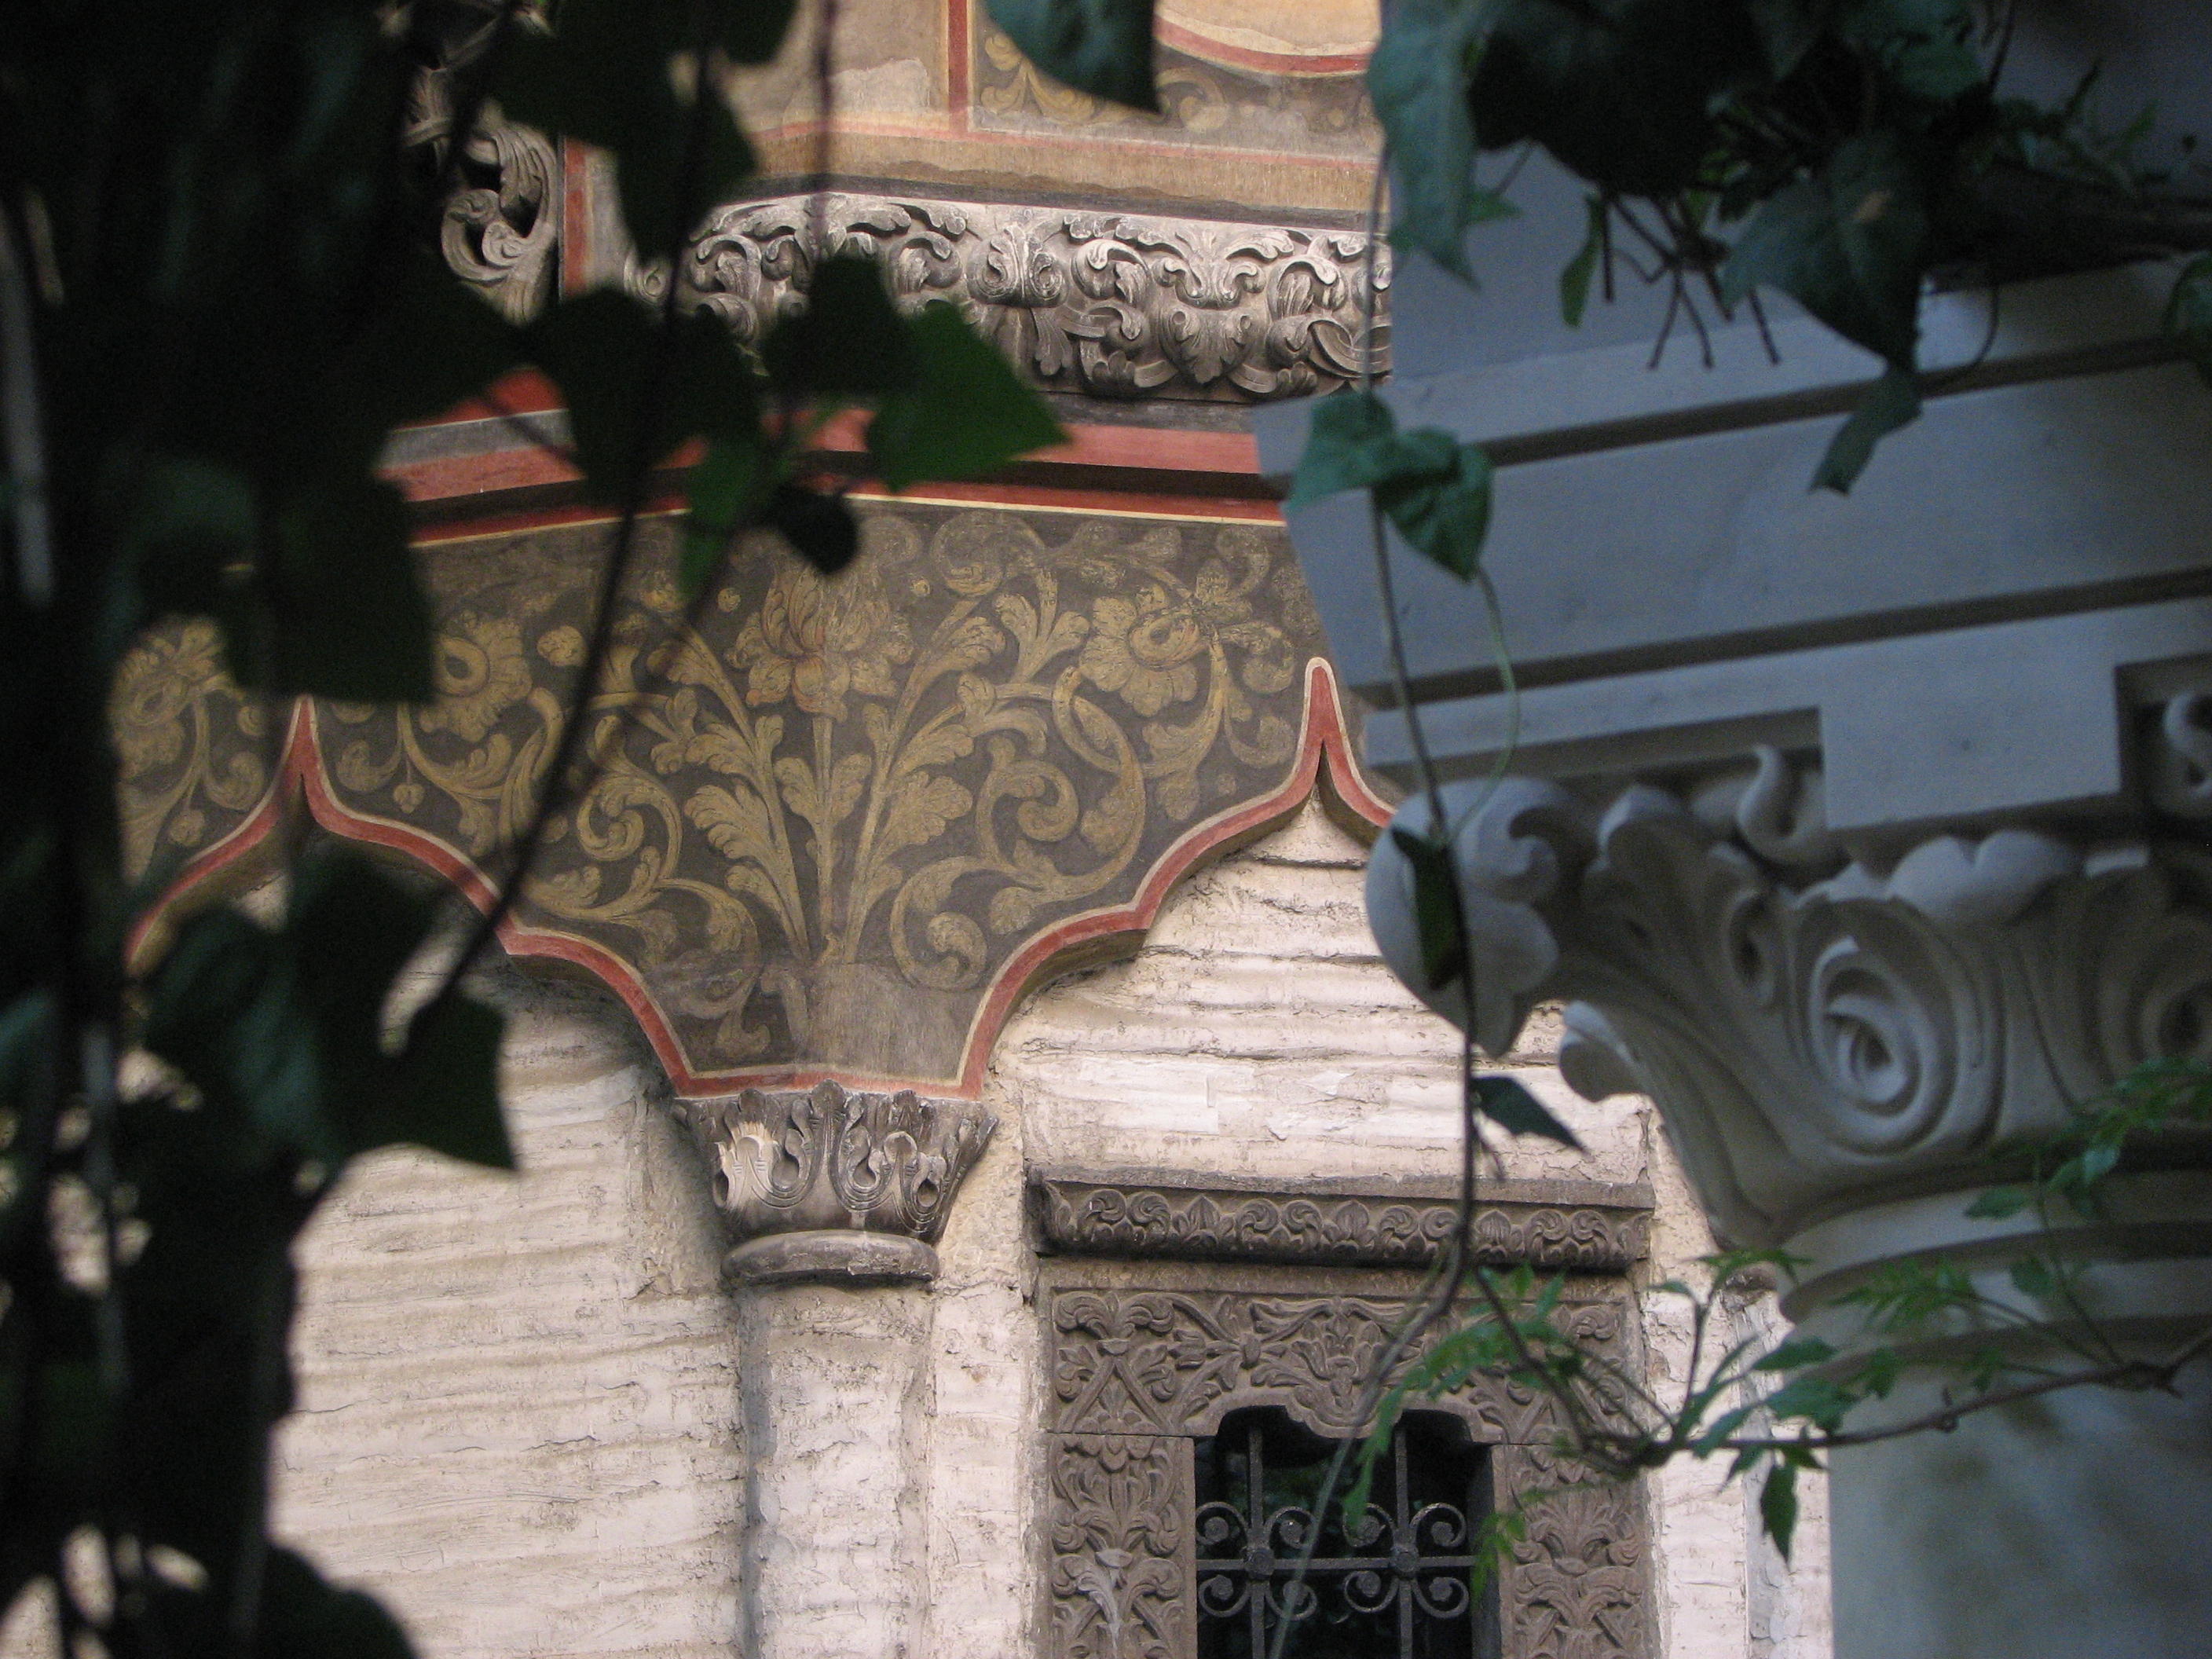
architecture, photography, building, photo, europe, religion, church, christian, photos, religious, free, art, de, temple, churches, fotografie, christianity, romana, orthodox, eastern, romania, screenshot, bor, biserica, arhitectura, orthodoxy, romanian, ortodoxa, ortodox, ortodoxia, ortodoxie, ecclesiastical, bisericeasc, cladire, edificiu, stavropoleos, cre tinism, cre tin